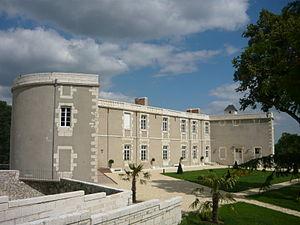
Vue d'ensemble du Château de Rochechouart de Tonnay-Charente. Charente-Maritime, France.
Tonnay-Charente est une commune du Sud-Ouest de la France située dans le département de la Charente-Maritime. Ses habitants sont appelés les Tonnacquois et les Tonnacquoises.